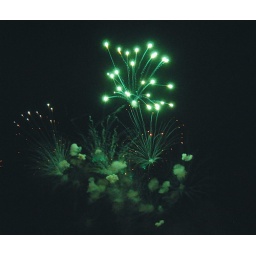
Like a green snowflake in the sky